Watch Me When I Kill

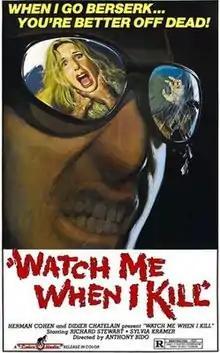
Theatrical film poster

Watch Me When I Kill (/ The Cat with the Jade Eyes), also known as The Cat's Victims in the UK, is a 1977 Italian giallo film co-written and directed by Antonio Bido. The American prints have an additional short credit sequence that was filmed in the USA, slightly different from the other versions. It has also been released as "Terror in the Lagoon" (France) and "The Vote of Death" (Germany). Herman Cohen (of "Konga" fame) co-produced the film.